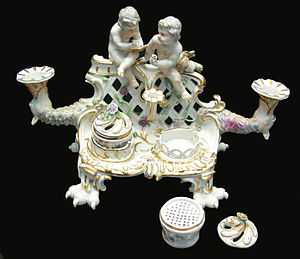
Blækhus / Galleri
Et blækhus er en beholder til opbevaring af blæk. I tidligere tid var et blækhus almindeligt på et skrivebord.